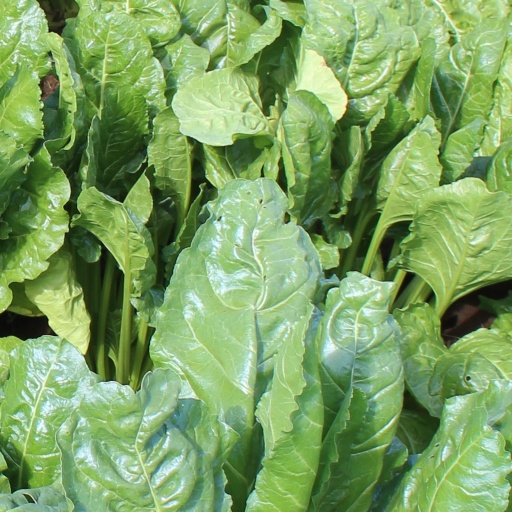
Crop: sugar beet